Charles de Courbon de Blénac

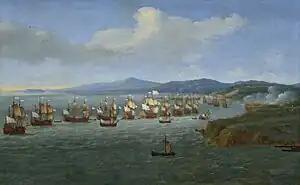
First Battle of Tobago.

In the action of March 1677 a French force under Admiral Jean II d'Estrées attempted to take the Dutch fortress of Sterrshans on Tobago but was repulsed.